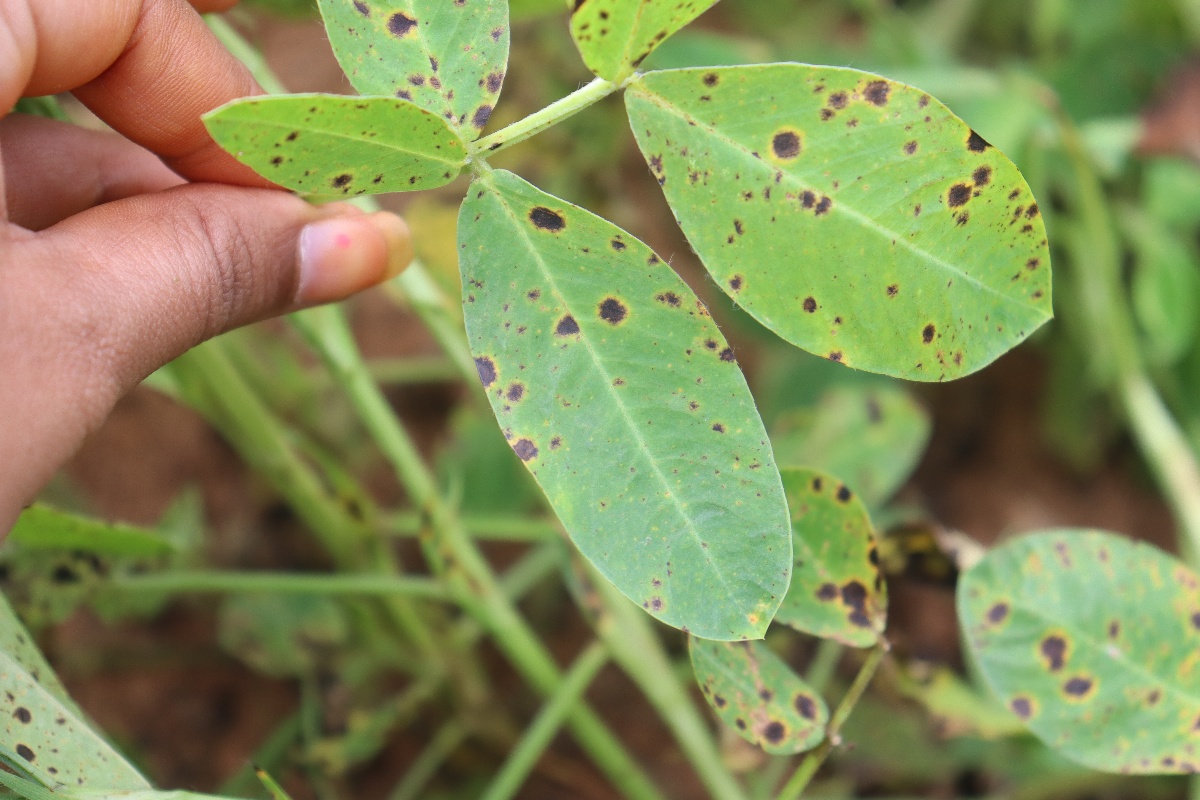
Label: late leaf spot